C-58 highway (Spain)

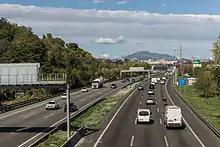

C-58 is a Spanish motorway that starts in Barcelona (Nus de la Trinitat) and ends in Terrassa, crossing Cerdanyola del Vallès, Sabadell and other cities which are part of the Barcelona metropolitan area. It is long and connects with the toll highway C-16 highway (Spain).